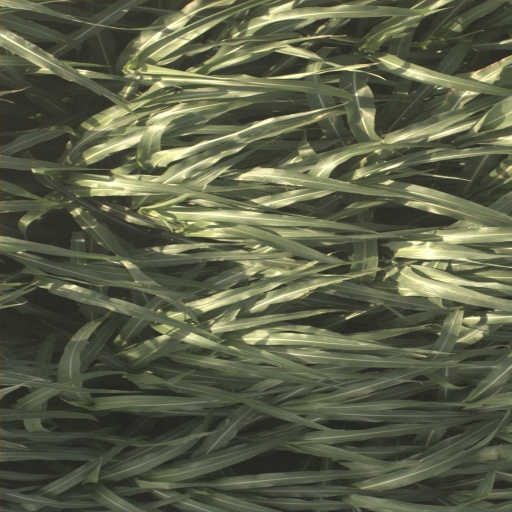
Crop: sorghum